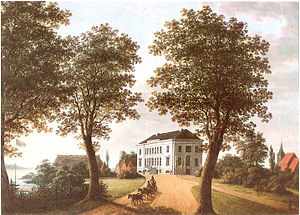
J.C. Lillie / Galleri
Joseph Christian Lillie var en dansk-tysk arkitekt.